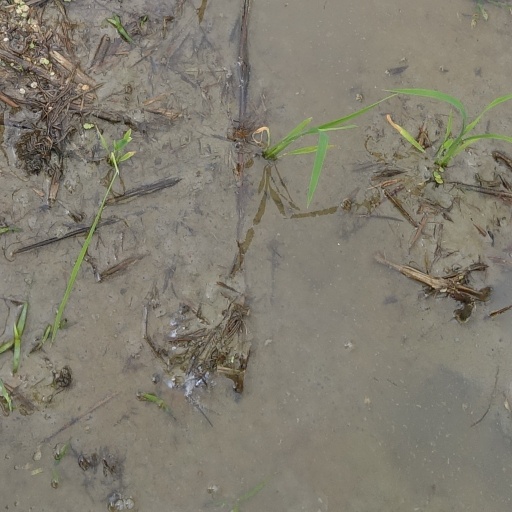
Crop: rice